Thomas J. Watson

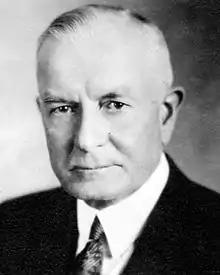
Watson in 1920s

Thomas John Watson Sr. (February 17, 1874 – June 19, 1956) was an American businessman who was the chairman and CEO of IBM. He oversaw the company's growth into an international force from 1914 to 1956. Watson developed IBM's management style and corporate culture from John Henry Patterson's training at NCR. He turned the company into a highly effective selling organization, based largely on punched card tabulating machines.